Pain in cephalopods

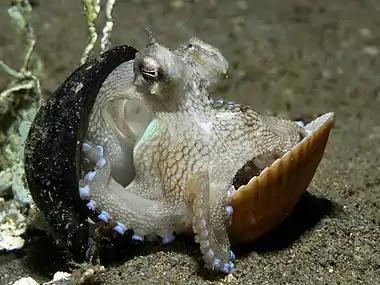
A veined octopus travelling with shells it has collected for protection

Octopuses are widely reported as examples of an invertebrate that exhibits flexibility in tool use. For example, veined octopuses ("Amphioctopus marginatus") retrieve discarded coconut shells, manipulate them, transport them some distance, and then re-assemble them to use as a shelter.